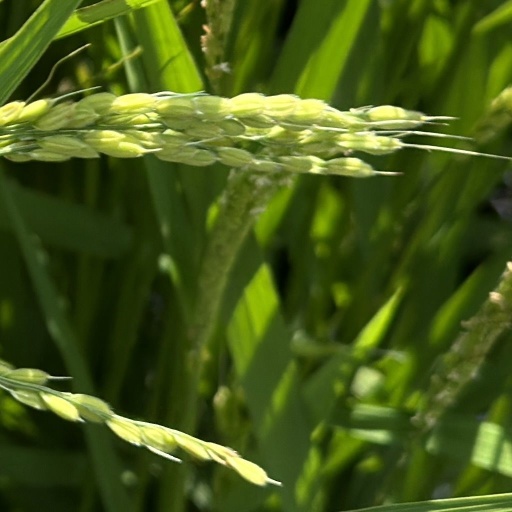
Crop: rice